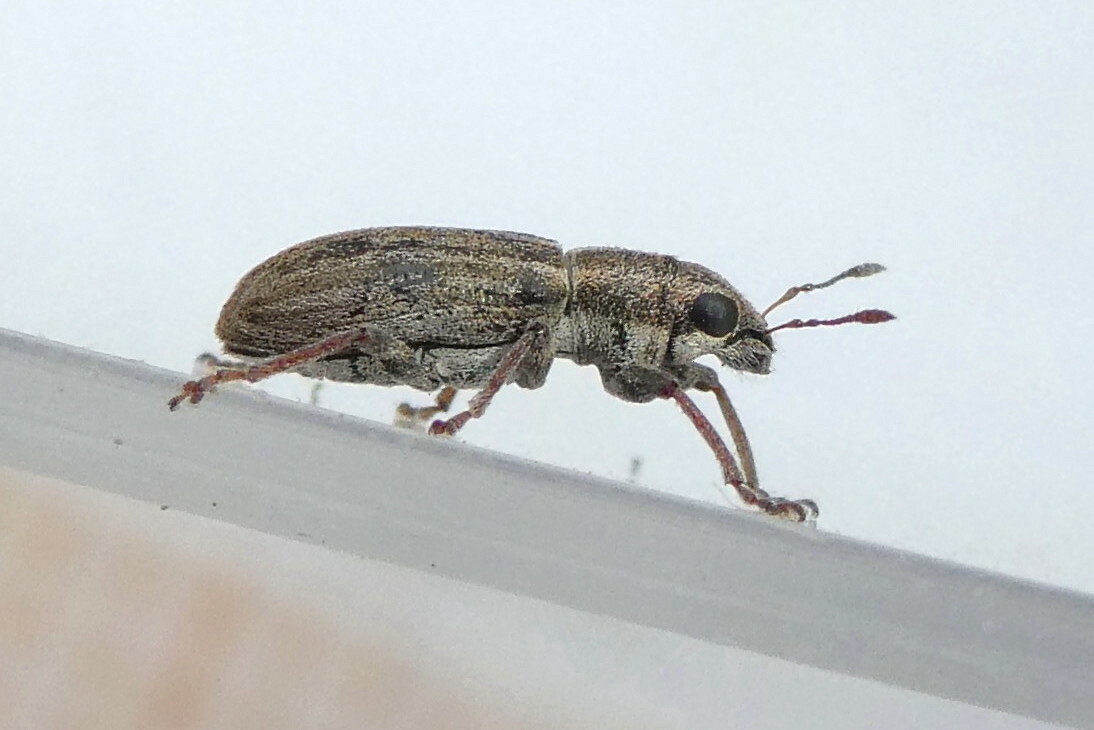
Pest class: pea_leaf_weevil